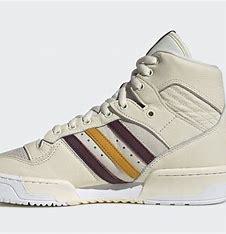
Brand: Adidas
Model: Rivalry